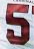
Number: 5